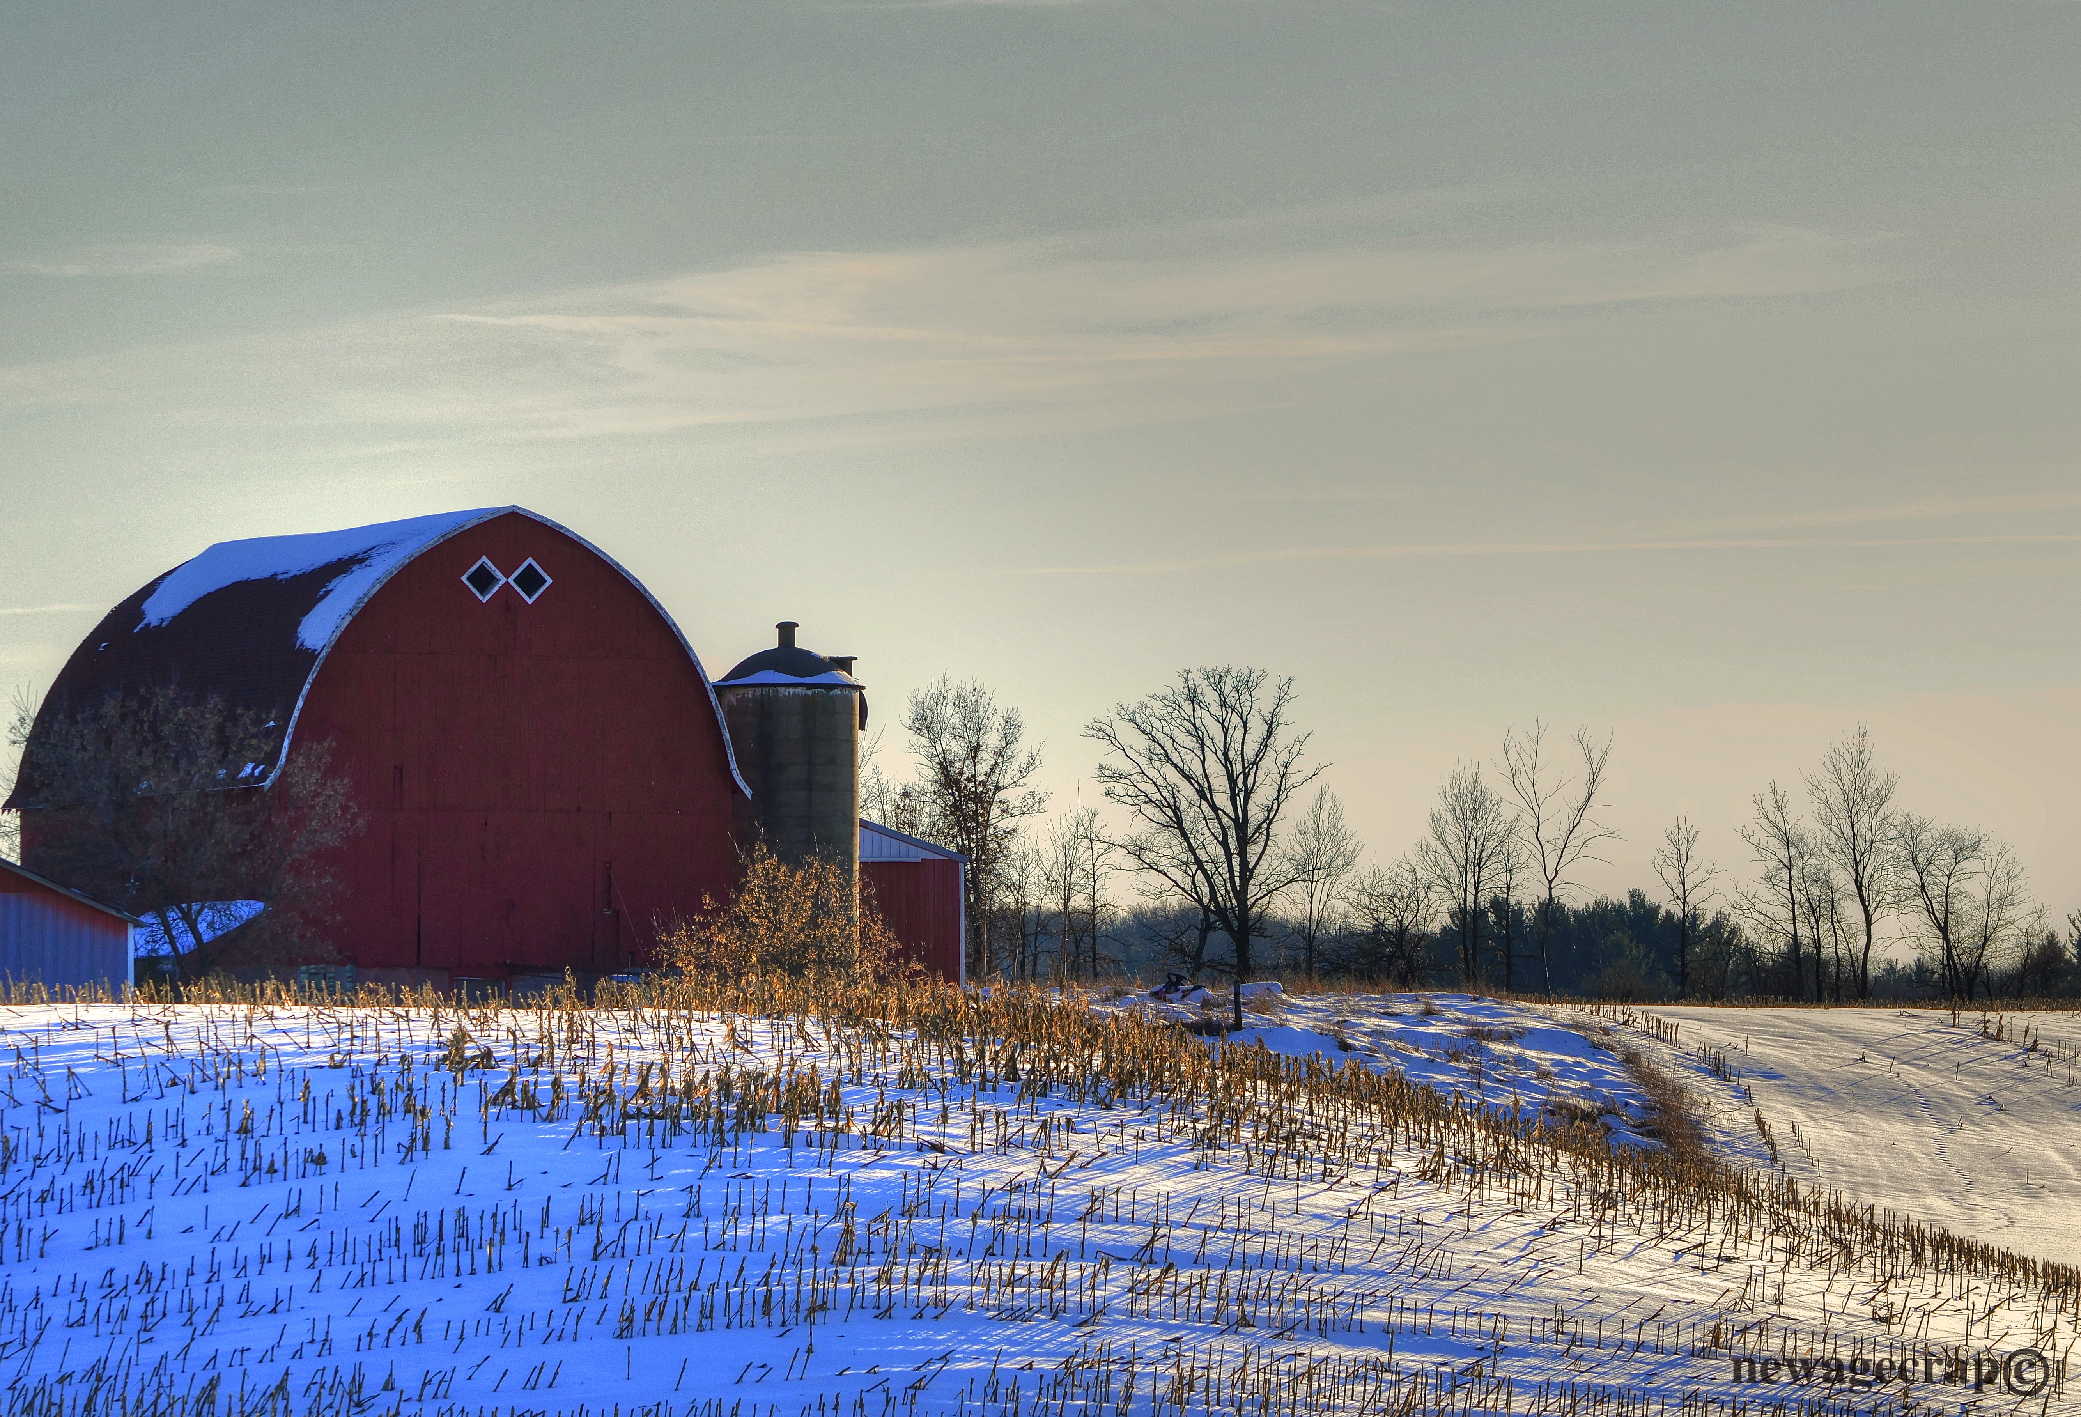
sea, snow, winter, farm, morning, wind, barn, rustic, evening, rural, farming, vehicle, weather, blue, arctic, season, farms, barns, senic, nikond3200, centralwisconsin, newagecrapphotography, wisconsinbarn, wisconsinbarns, wisconsinfarm, rusticwisconsin, ruralwisconsin, wisconsin, snowscapes, portagecounty, portagecountywisconsin, winter2014, december2014, stocktonwisconsin, arnottwisconsin, atmosphere of earth